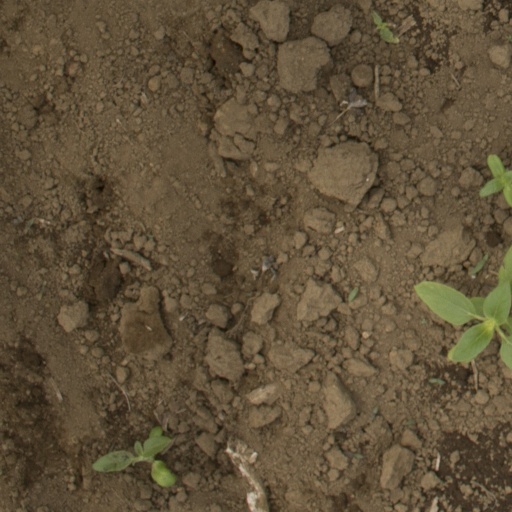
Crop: Jerusalem artichoke